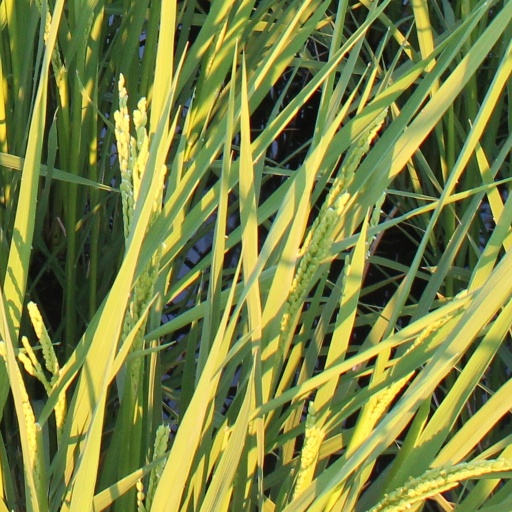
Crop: rice